Rhos-on-Sea

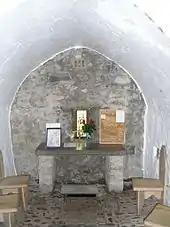
The tiny chapel of Saint Trillo on the foreshore at Rhos-on-Sea

The chapel by the sea is on the site of a pre-Christian, sacred holy well; the altar is built directly over the pure water of the well. Saint Trillo, the son of Ithel Hael from Llydaw (Brittany) also founded a church at Llandrillo in Denbighshire. Trillo's brother Tygai (Llandygai) founded a church near Penrhyn, Bangor; their sister Llechid founded a church (Llanllechid) in the uplands above Penrhyn.